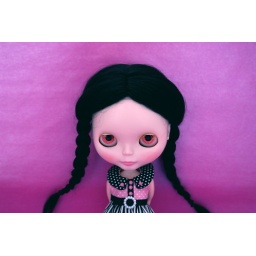
Myrtle has gone under a minor change.I sanded her face as it's just so shiny in other pictures.